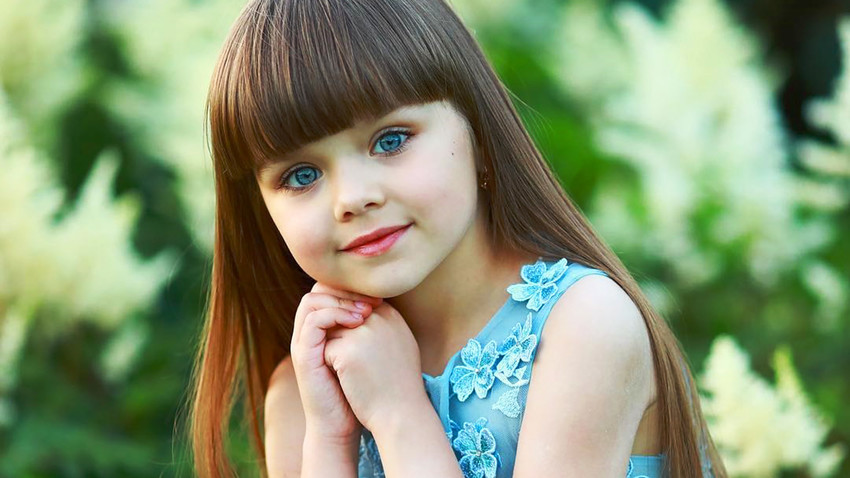
Gender: women